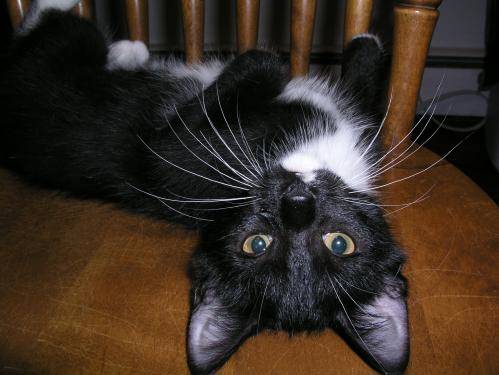
Label: cat